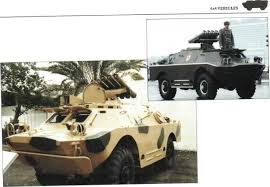
Label: BRDM